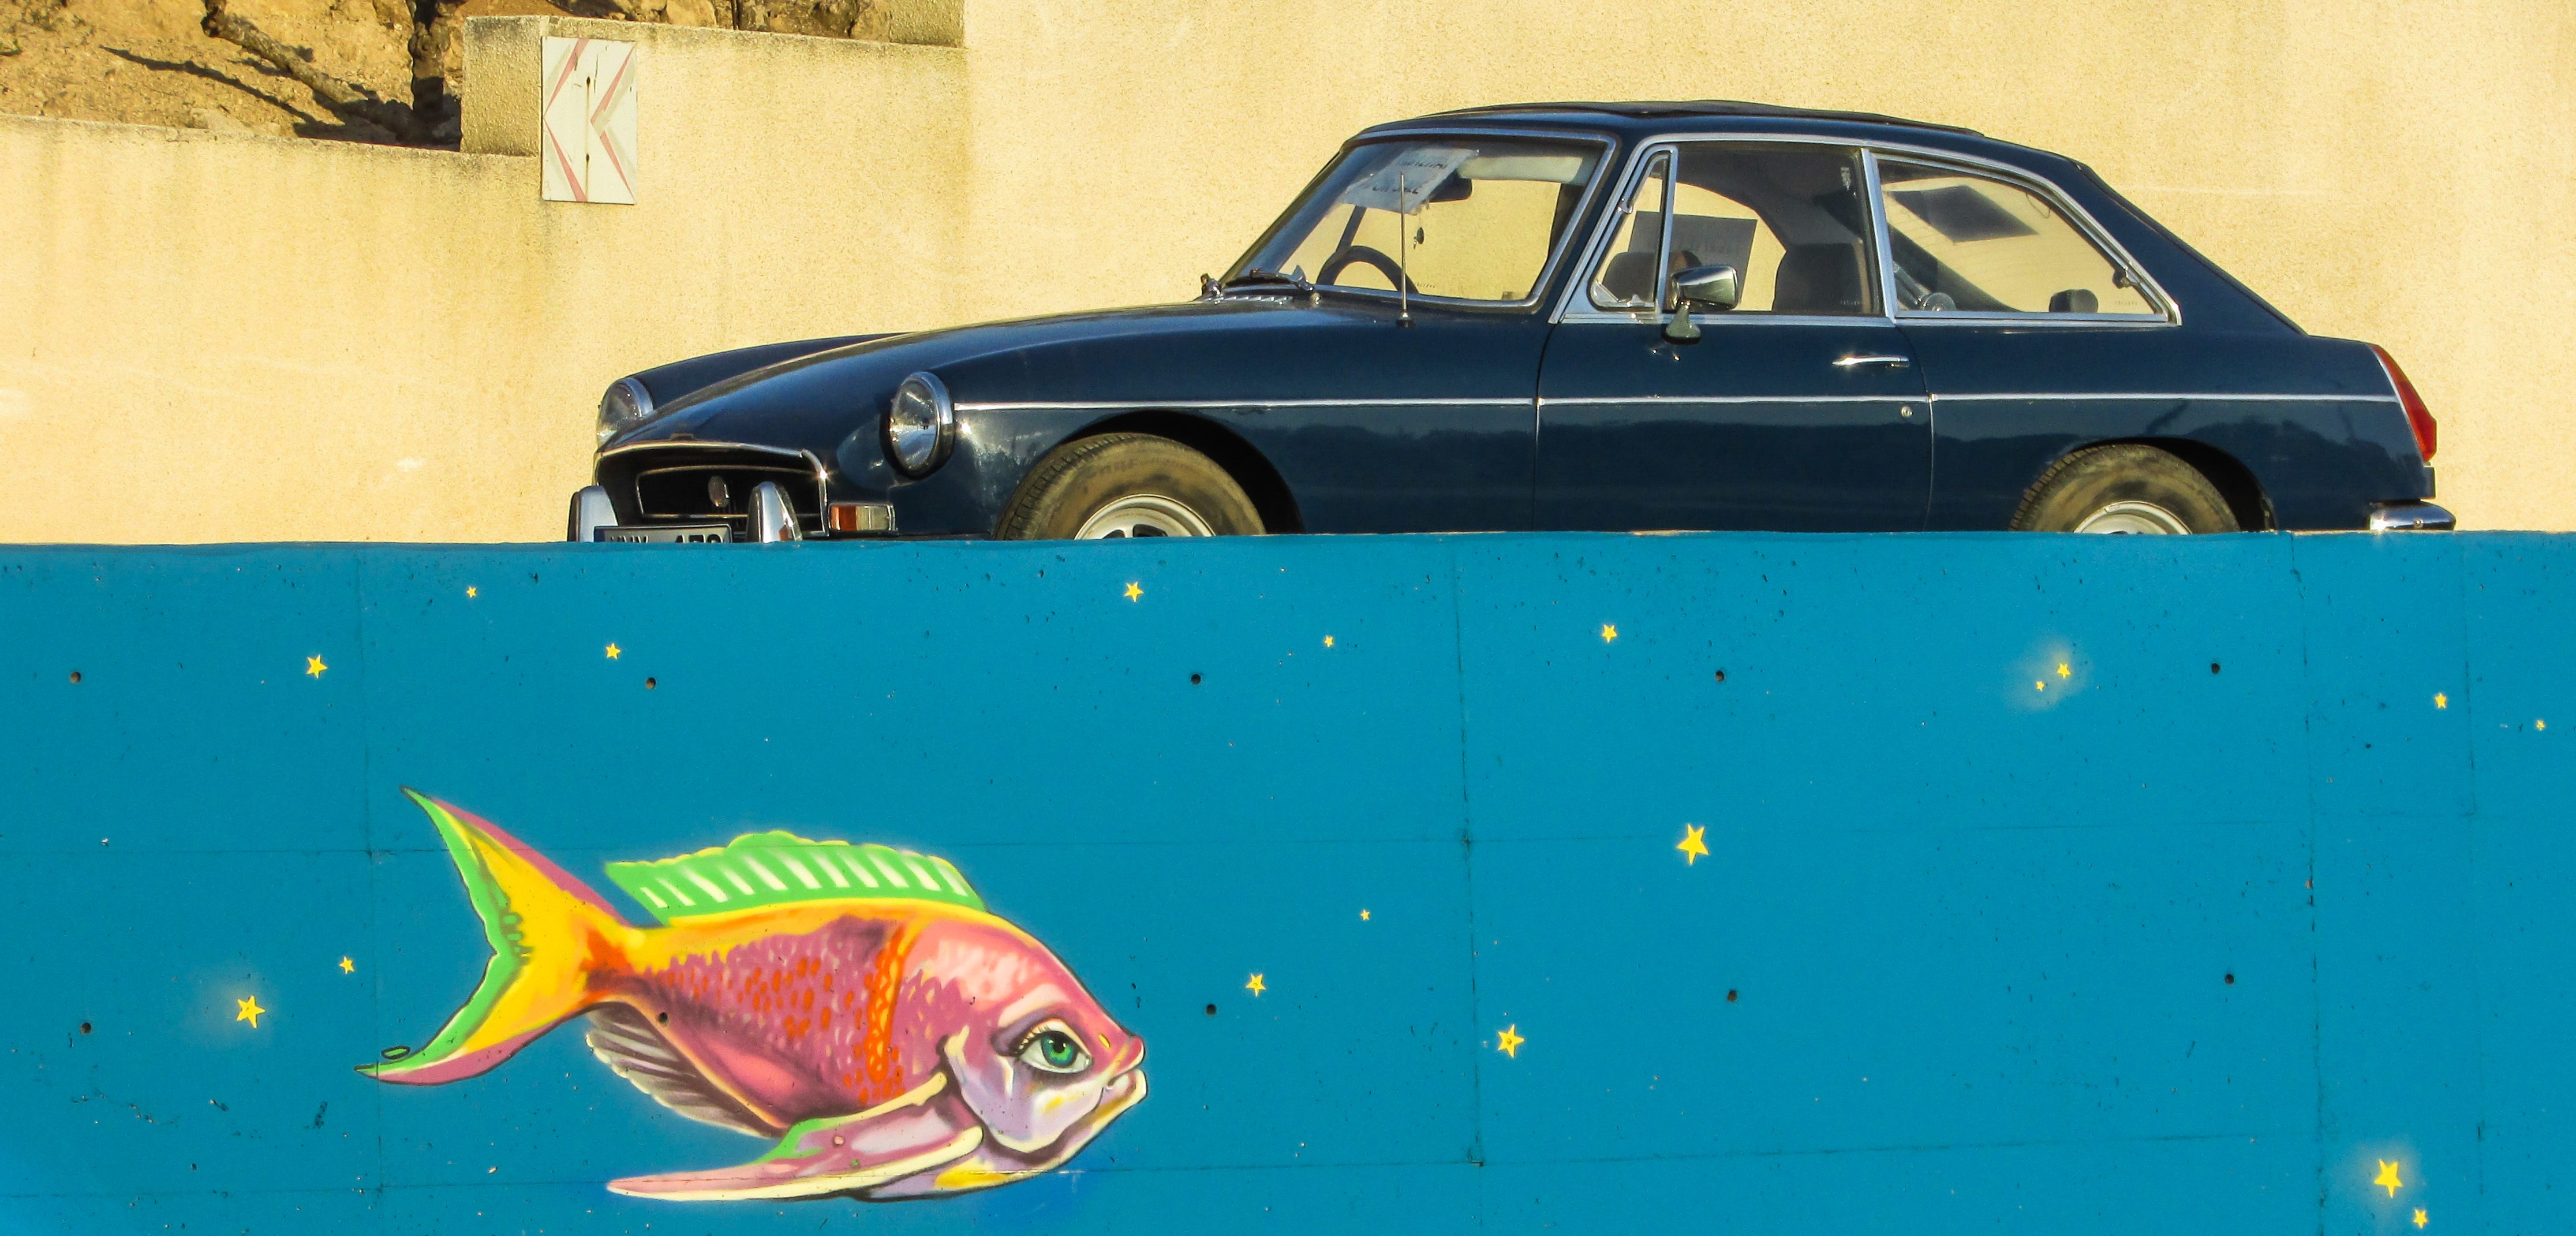
street, car, vehicle, fish, graffiti, old car, colour, art, fantasy, cyprus, paralimni